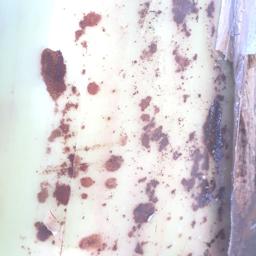
Label: PSEUDOSTEM WEEVIL